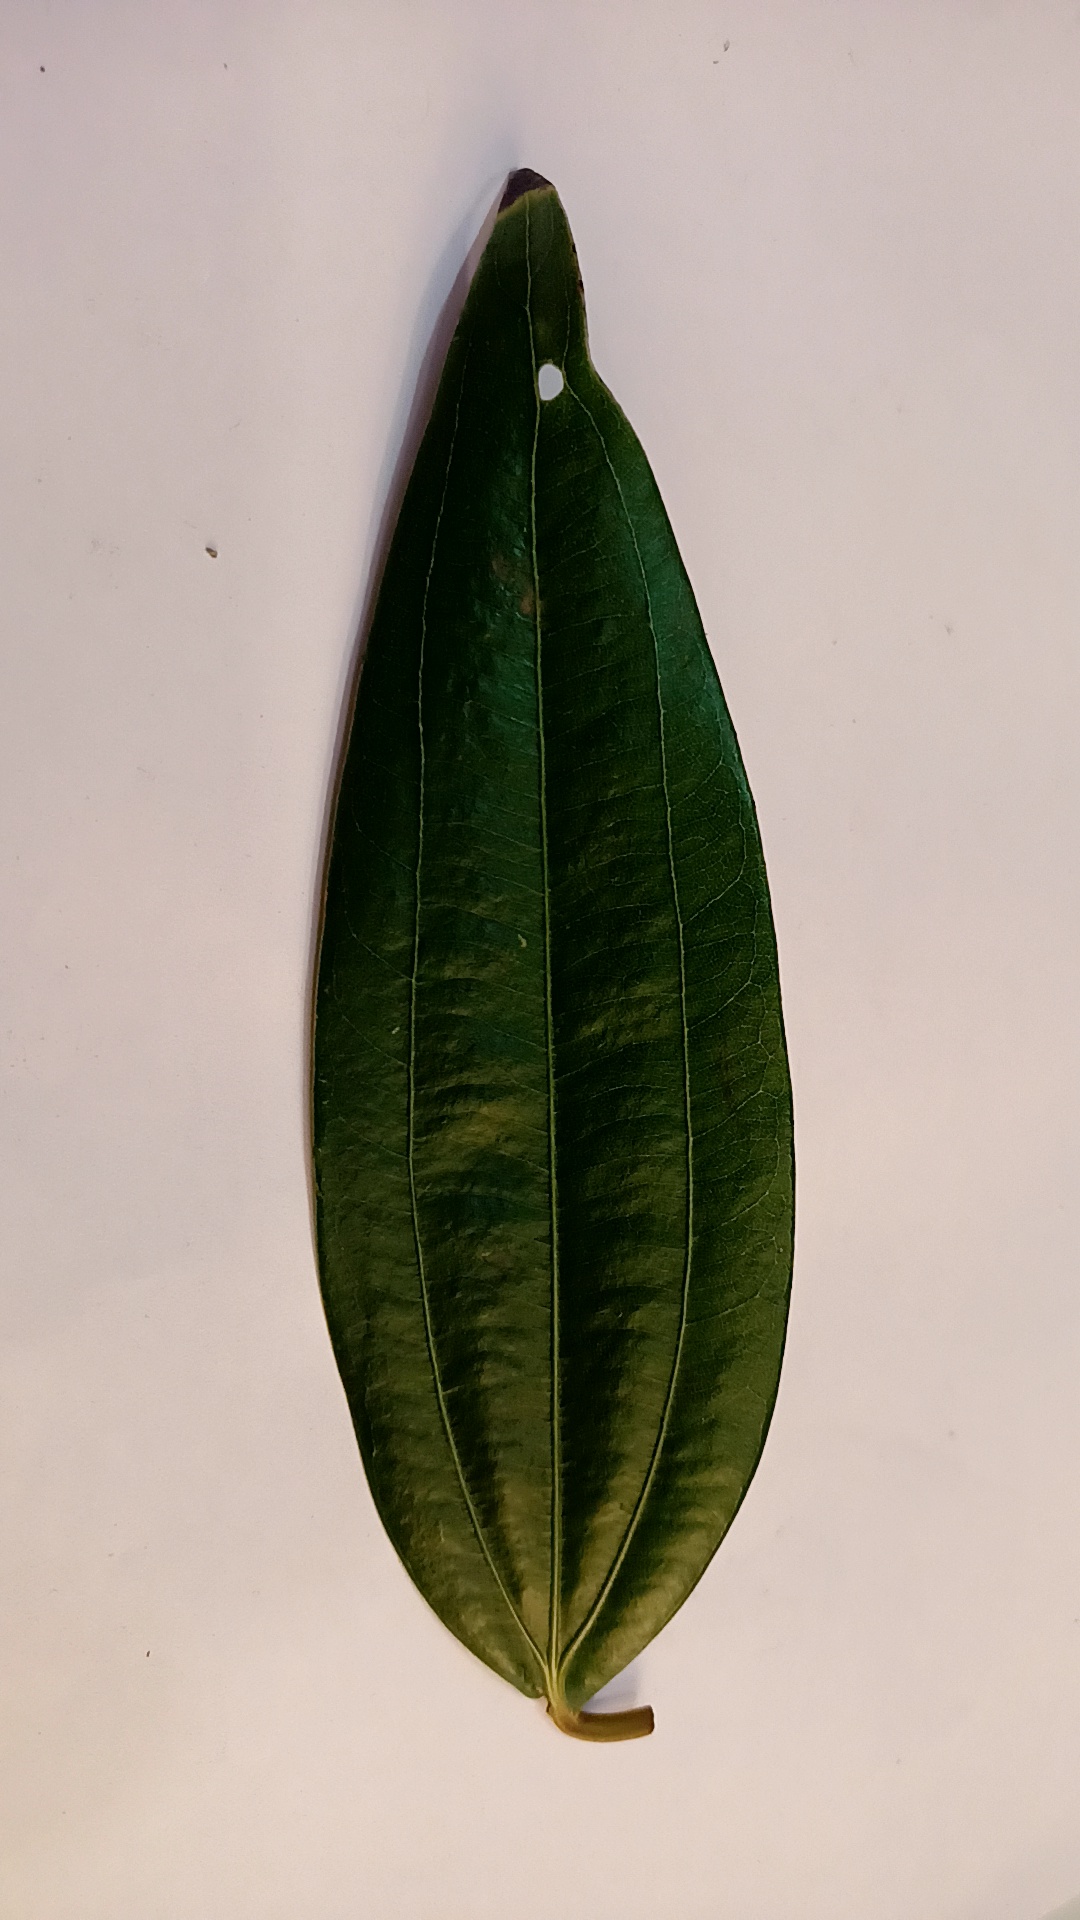
Label: Disease